Anu Choudhury

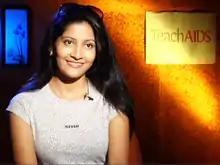
Choudhury in TeachAids interview in 2013

Anu Choudhury started her career with the Telugu movie "Subhavela" which was into controversy in 2000.